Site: brandenburg
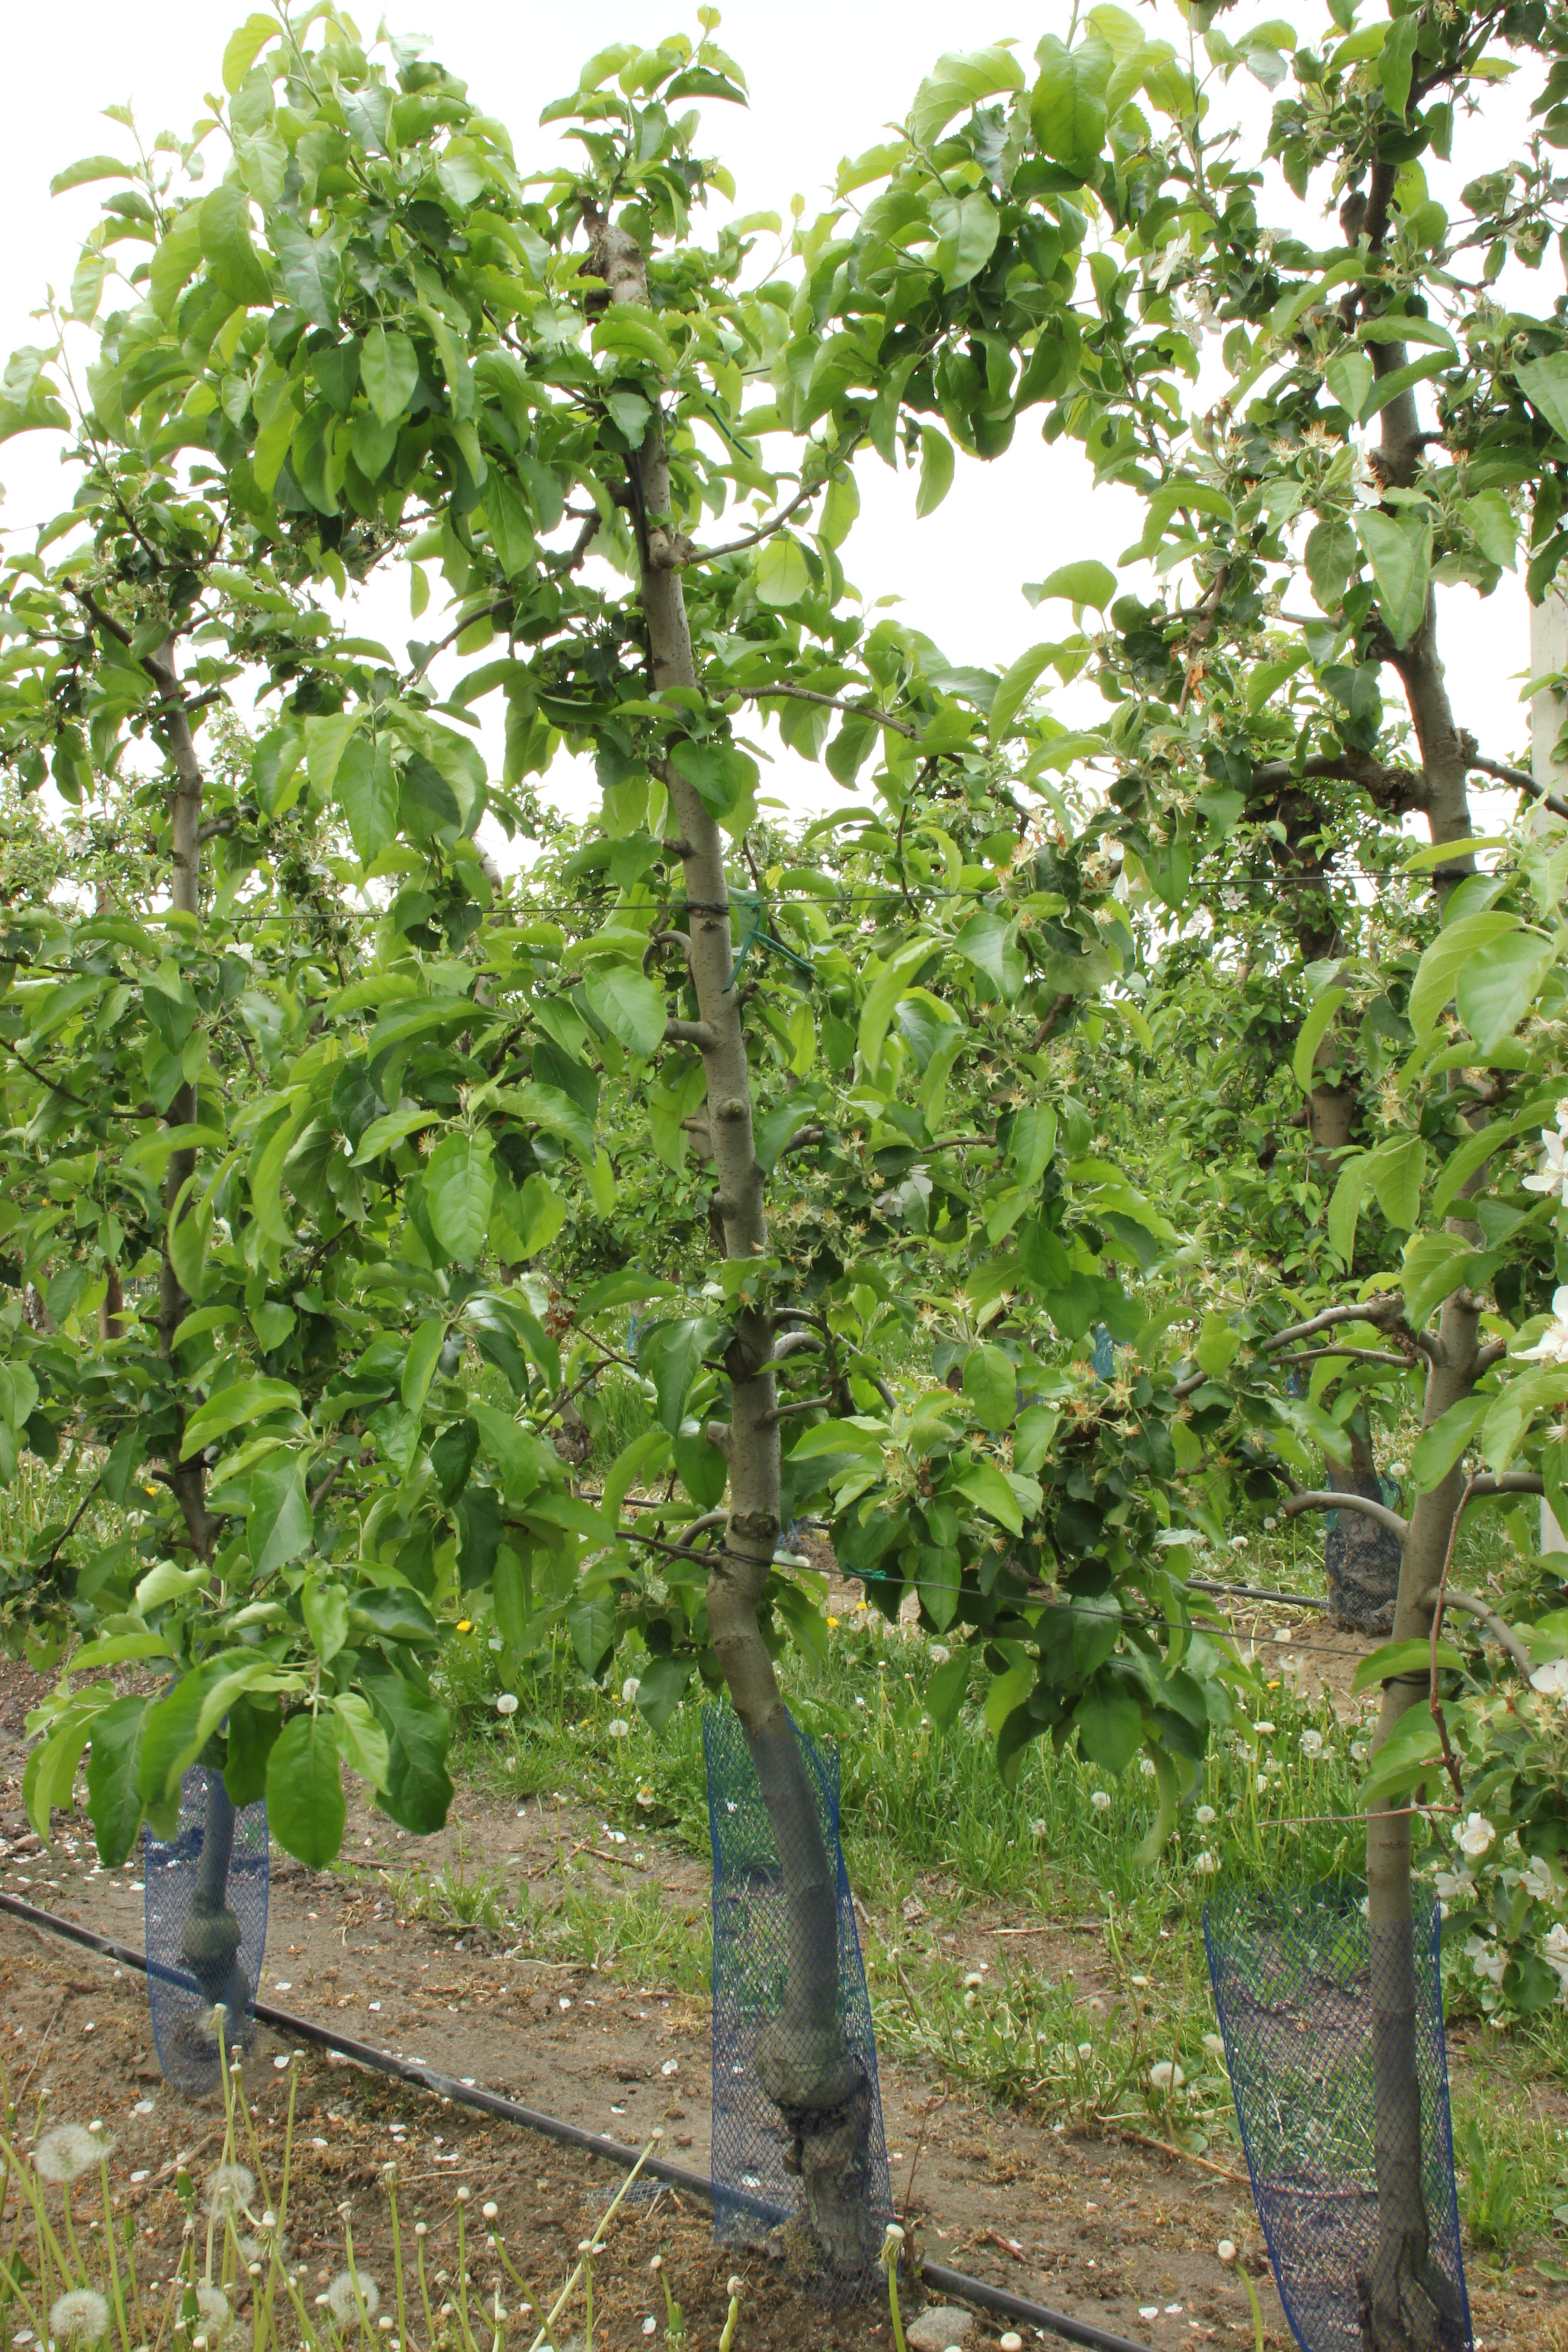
Growth stage (BBCH 67): Flowering